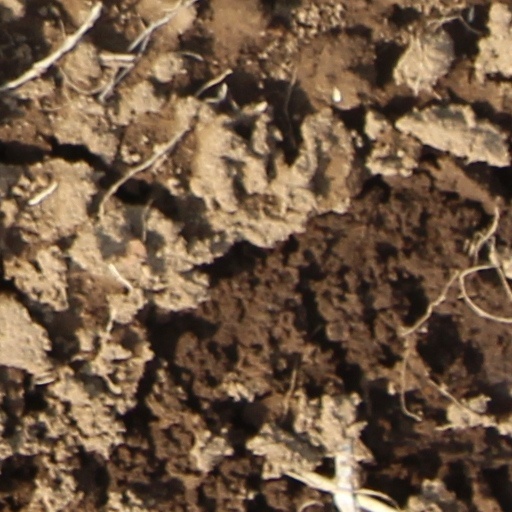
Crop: wheat